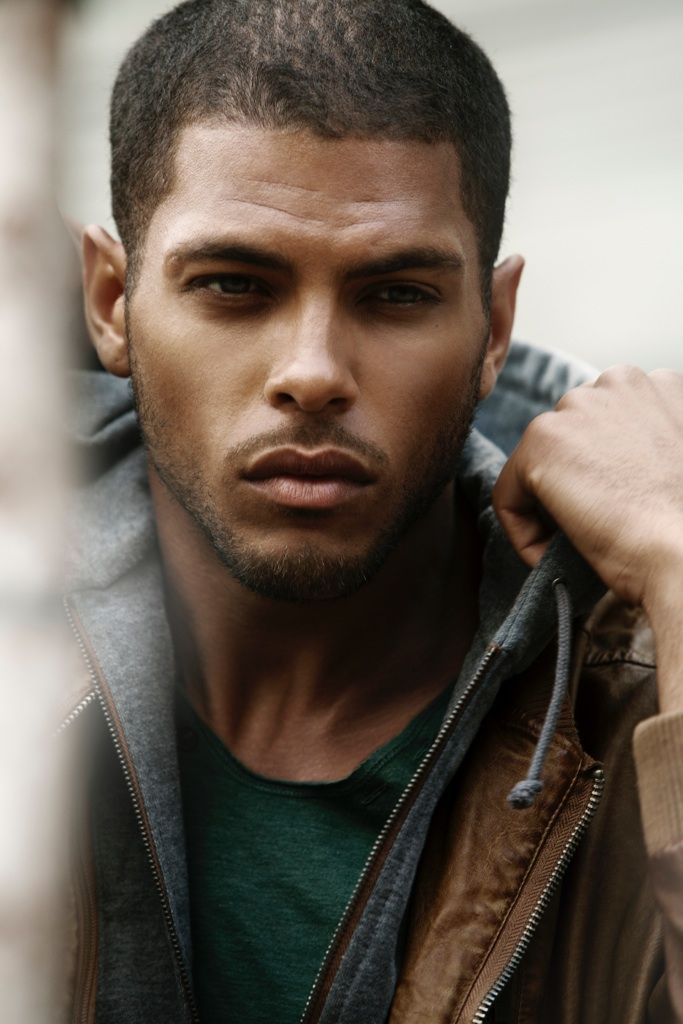
Portrait style: Real Portrait